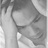
Emotion: sad